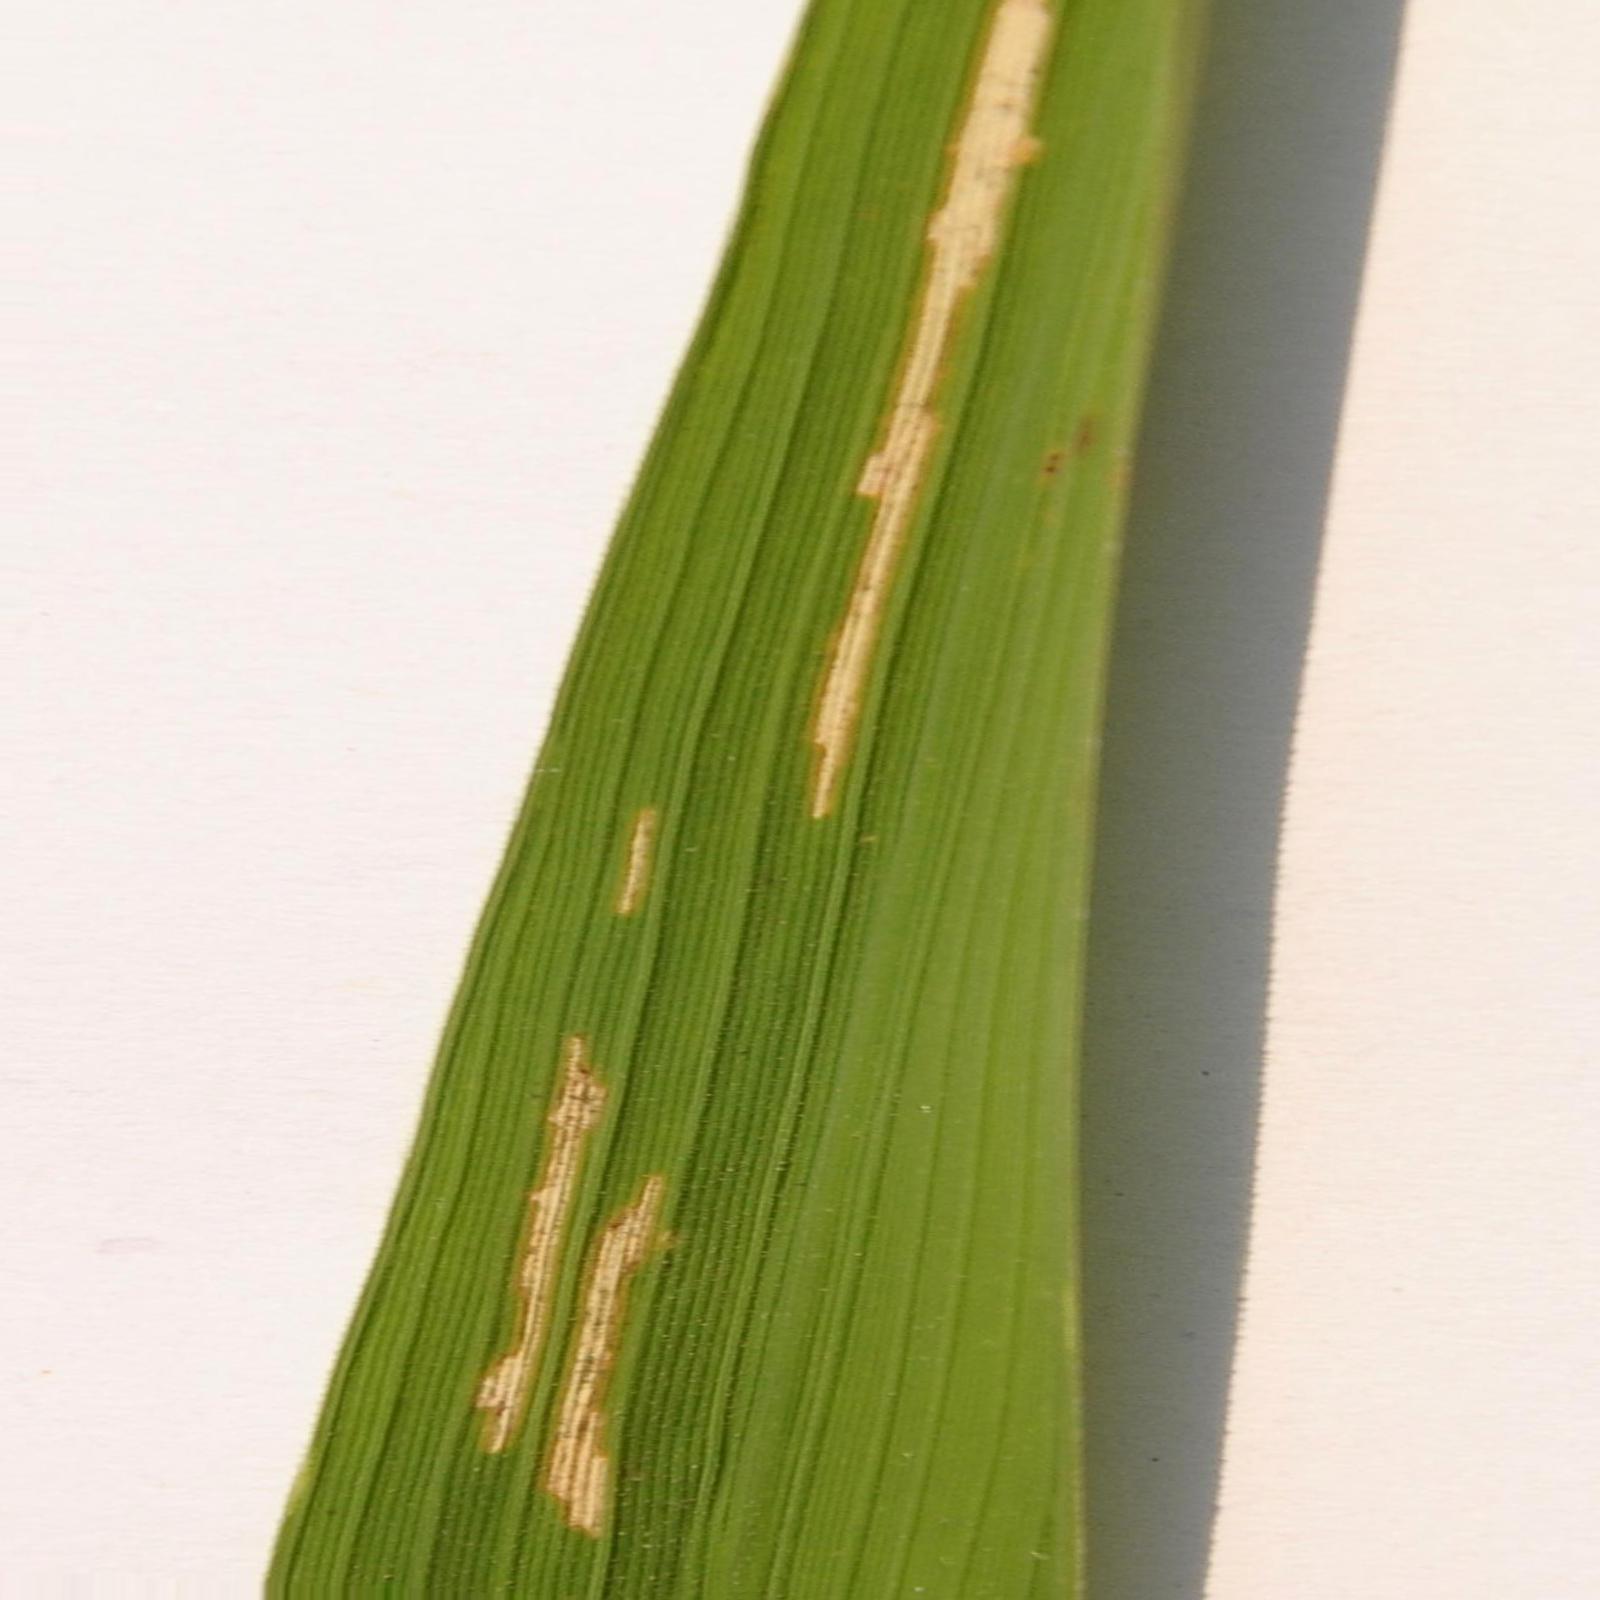
Nhãn: Bệnh Bạc lá (Bacterial leaf blight)